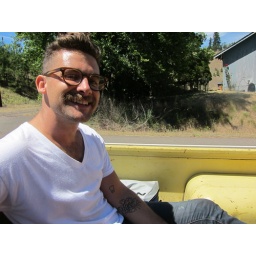
endin the walk with a hop in the old truck bed